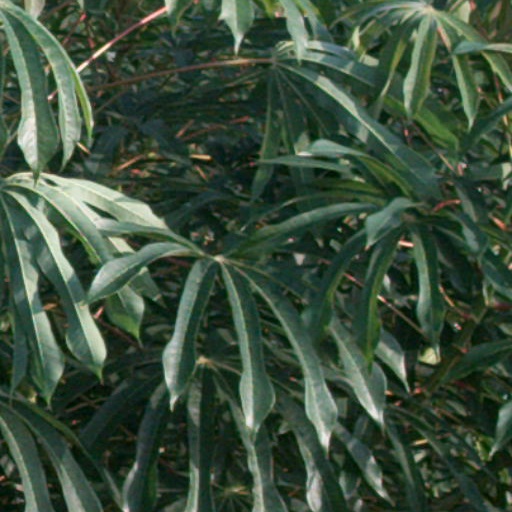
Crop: cassava